Human digestive system

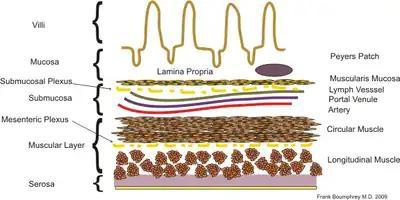
Layers of the small intestine

The small intestine starts at the pyloric sphincter, and finishes at the ileocecal valve.